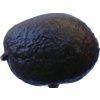
Label: black_avocado